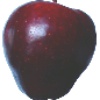
Label: red_delicious_apple